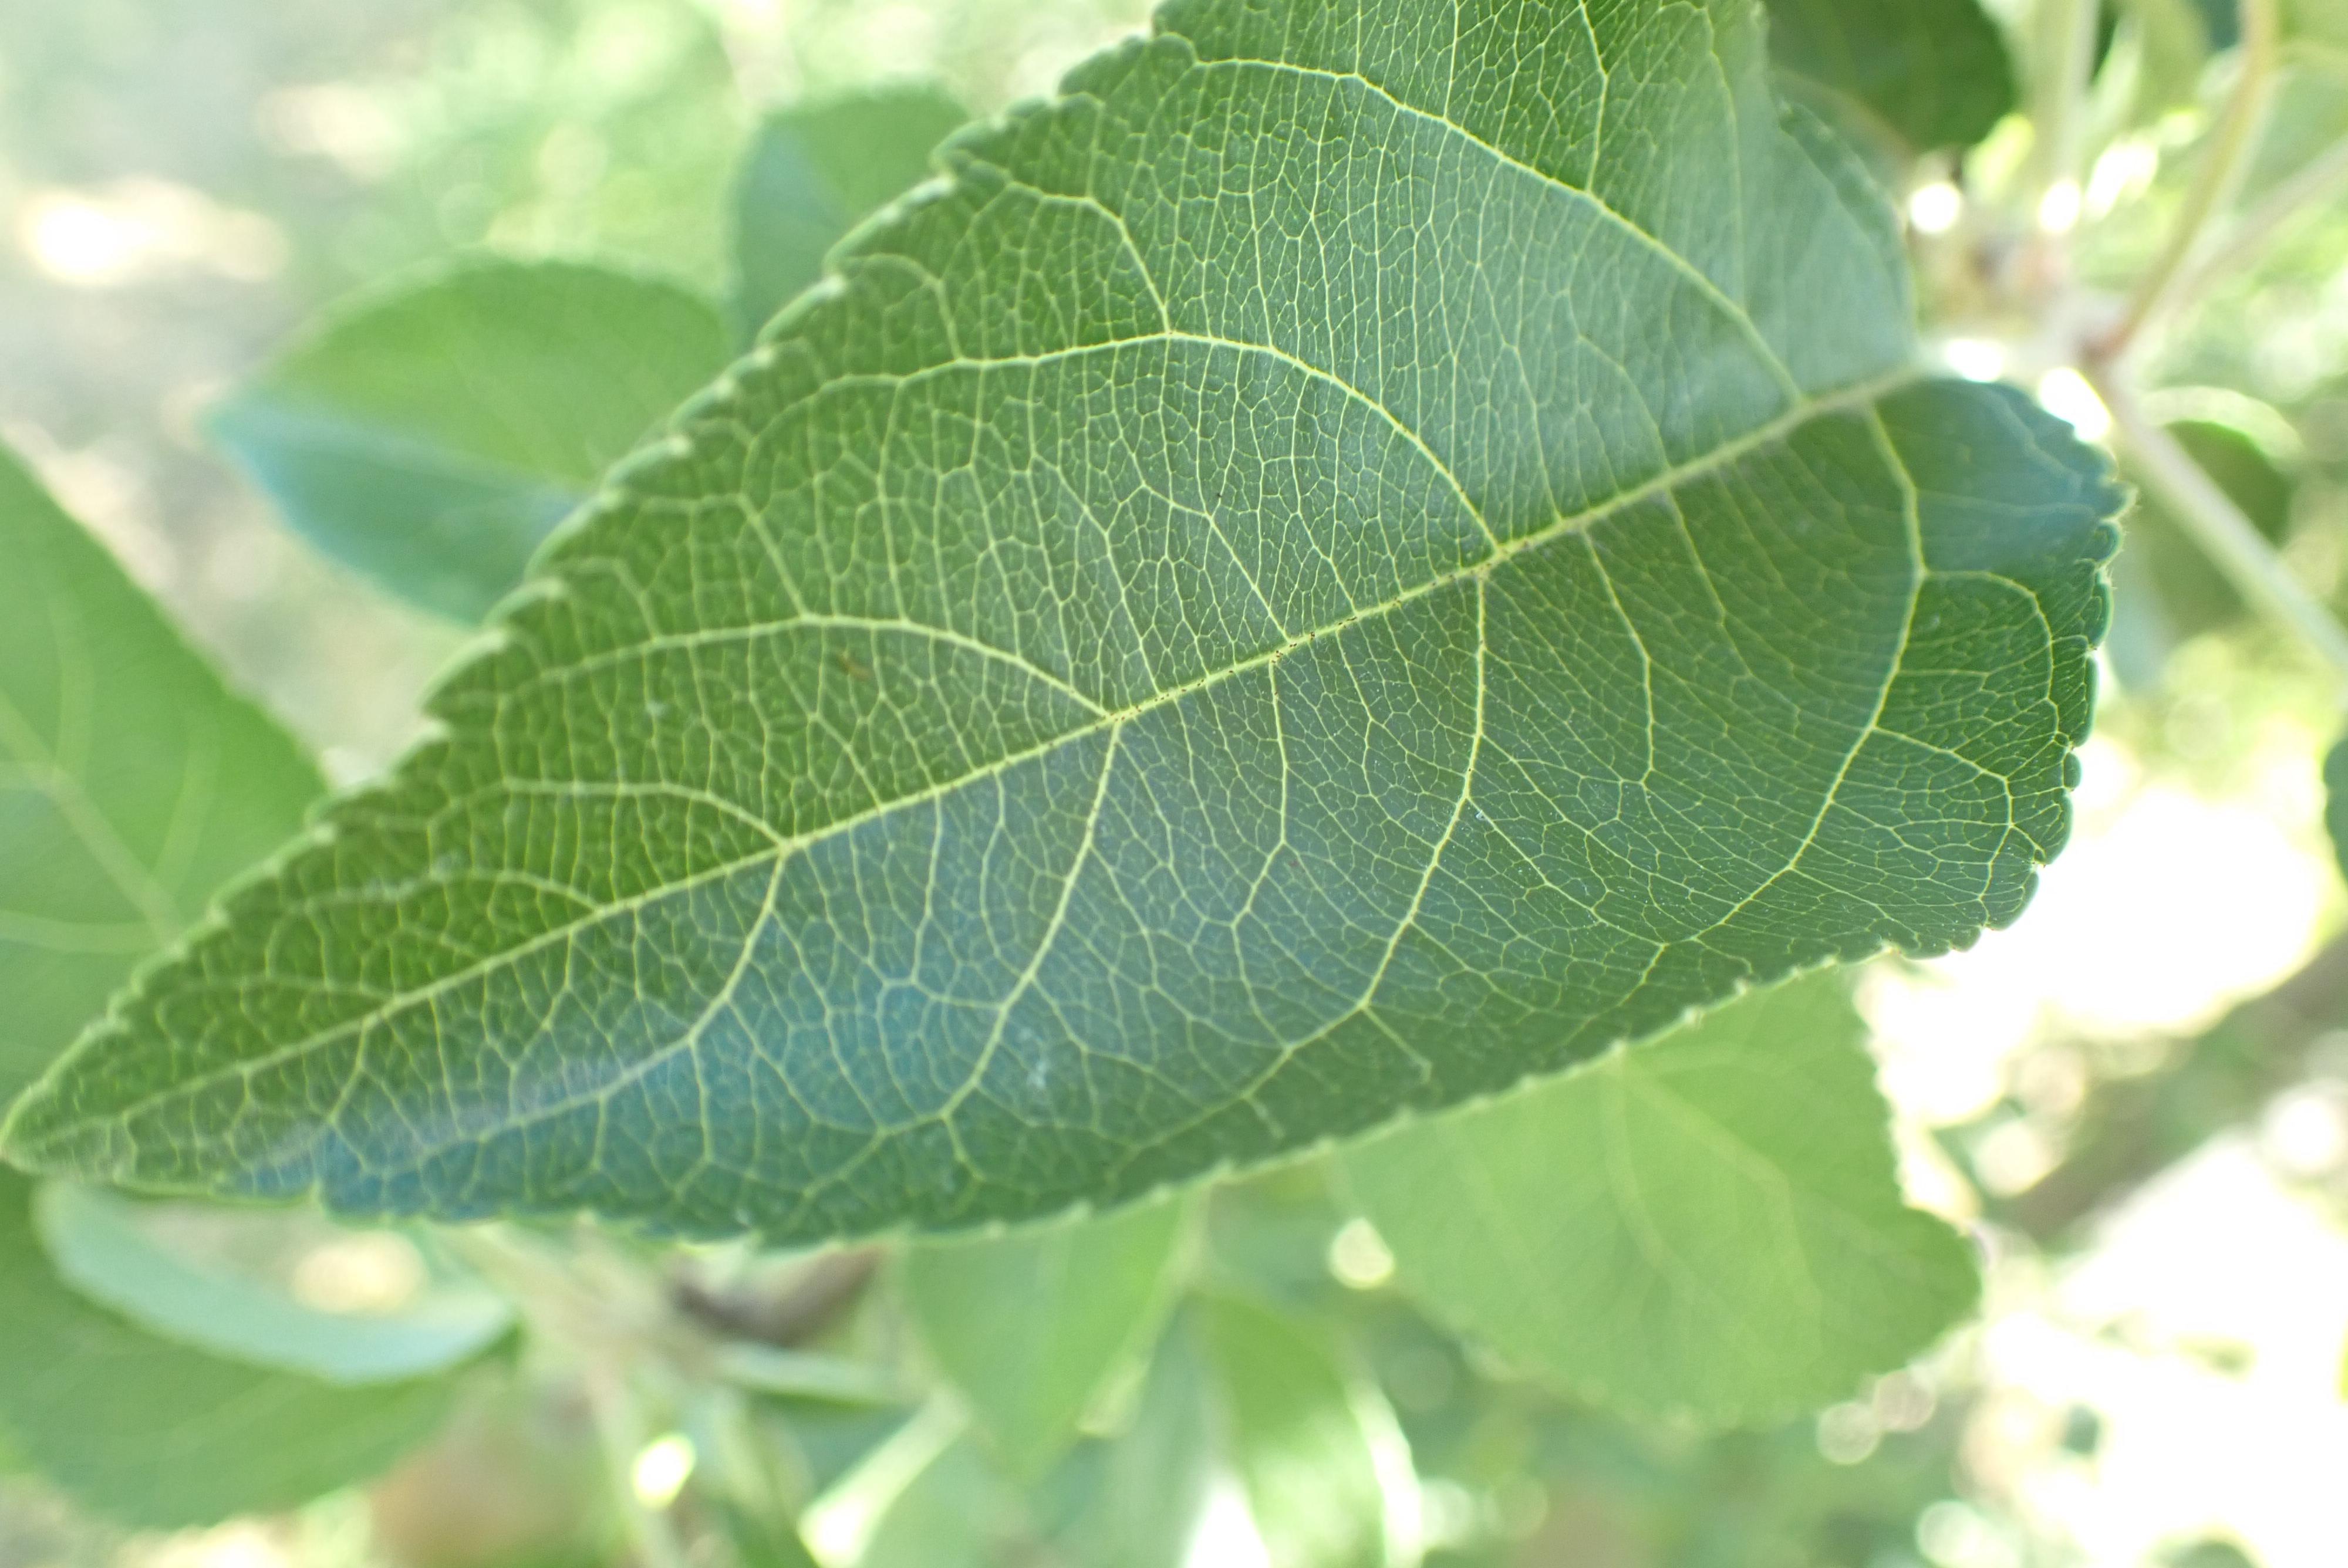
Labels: healthy